Jacques Buteux

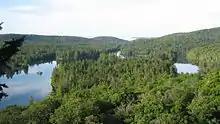
Lac des Îles (Grandes-Piles) from Fr. Jacques Buteux Section

A school is named in his honor both in Trois-Rivières and La Tuque. A street is named after him in La Tuque.